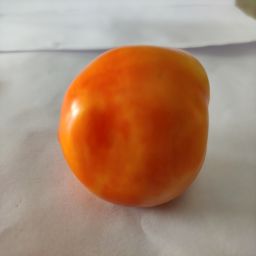
Crop: Tomato
Quality: Ripe